Joel Lane House

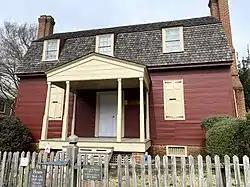

The Joel Lane House, also known as Wakefield, was built in 1769 and is now a restored historic home and museum in Raleigh, North Carolina. It is the oldest dwelling in Wake County and contains collections of 18th century artifacts and period furnishings. The museum grounds include a detached middle-class home built circa 1790, a formal city garden, and a period herb garden. The house is named after Joel Lane, the "Father of Raleigh" and "Father of Wake County."